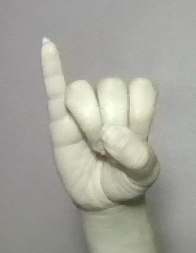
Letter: meem